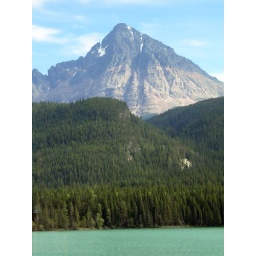
Nameless only because I forgot. Lovely colour of water in the river below - August 2006.